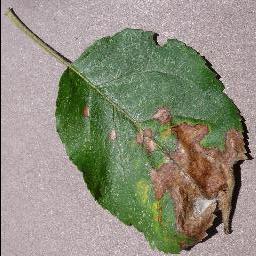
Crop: apple
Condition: black_rot